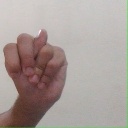
अक्षर: न